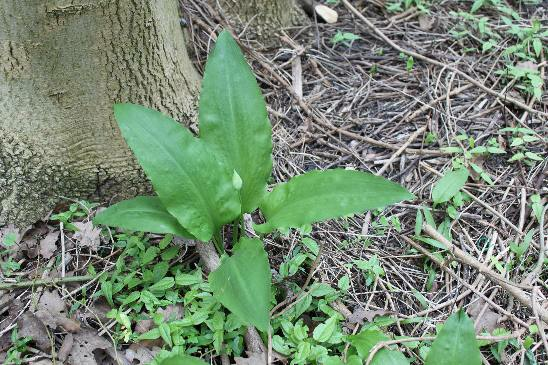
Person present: No